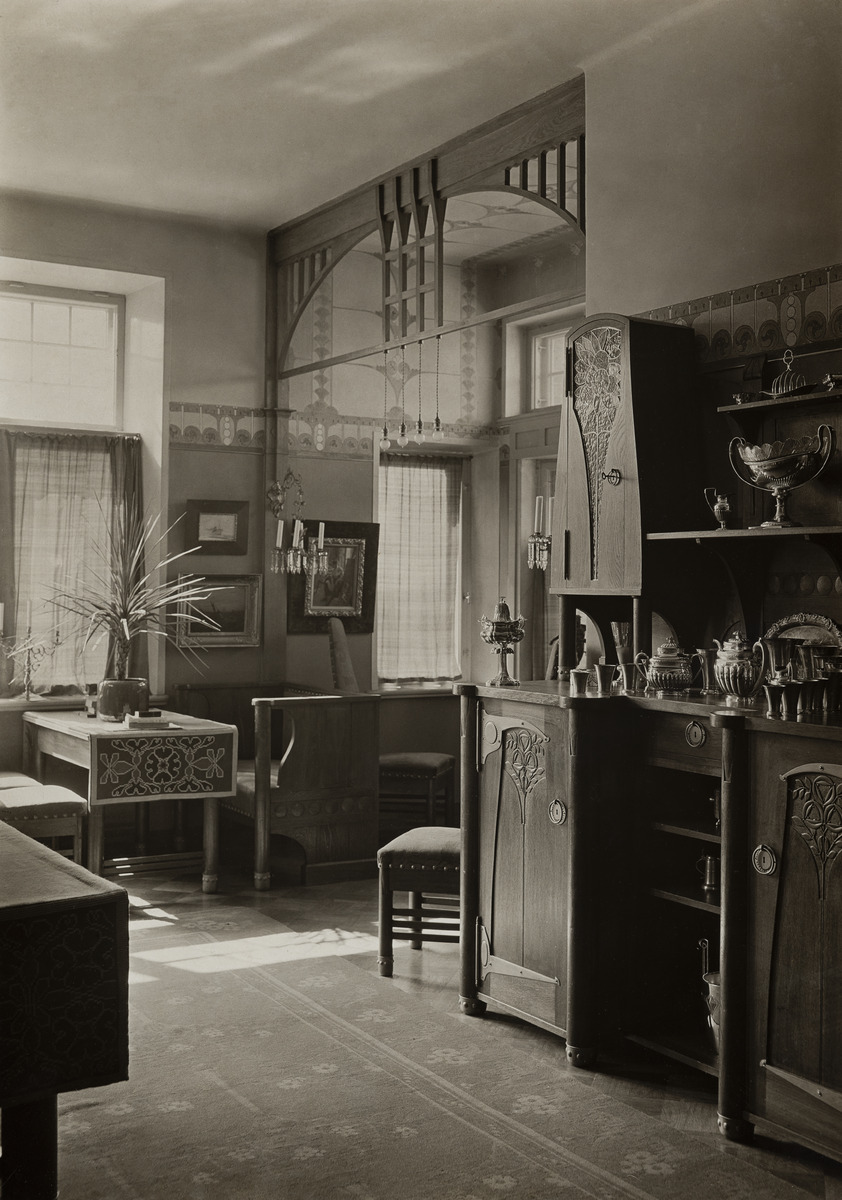
Villa Johanna, Laivurinkatu 23-25
sisällön kuvaus: Villa Johanna, Laivurinkatu 23-25. Alakerran ruokasali. mustavalkoinen
Kuvaaja: Faltin, Artur, valokuvaaja
Ajankohta: kuvausaika 1910
Paikka: Suomi, Uusimaa, Helsinki, Ullanlinna Helsinki, Laivurinkatu 23-25. Huvilakuja 22
Aiheet: jugend, sisustus, salit, huonekalut, pöydät, tuolit, penkit, kaapit, huonekasvit, astiat, taulut, valaisimet